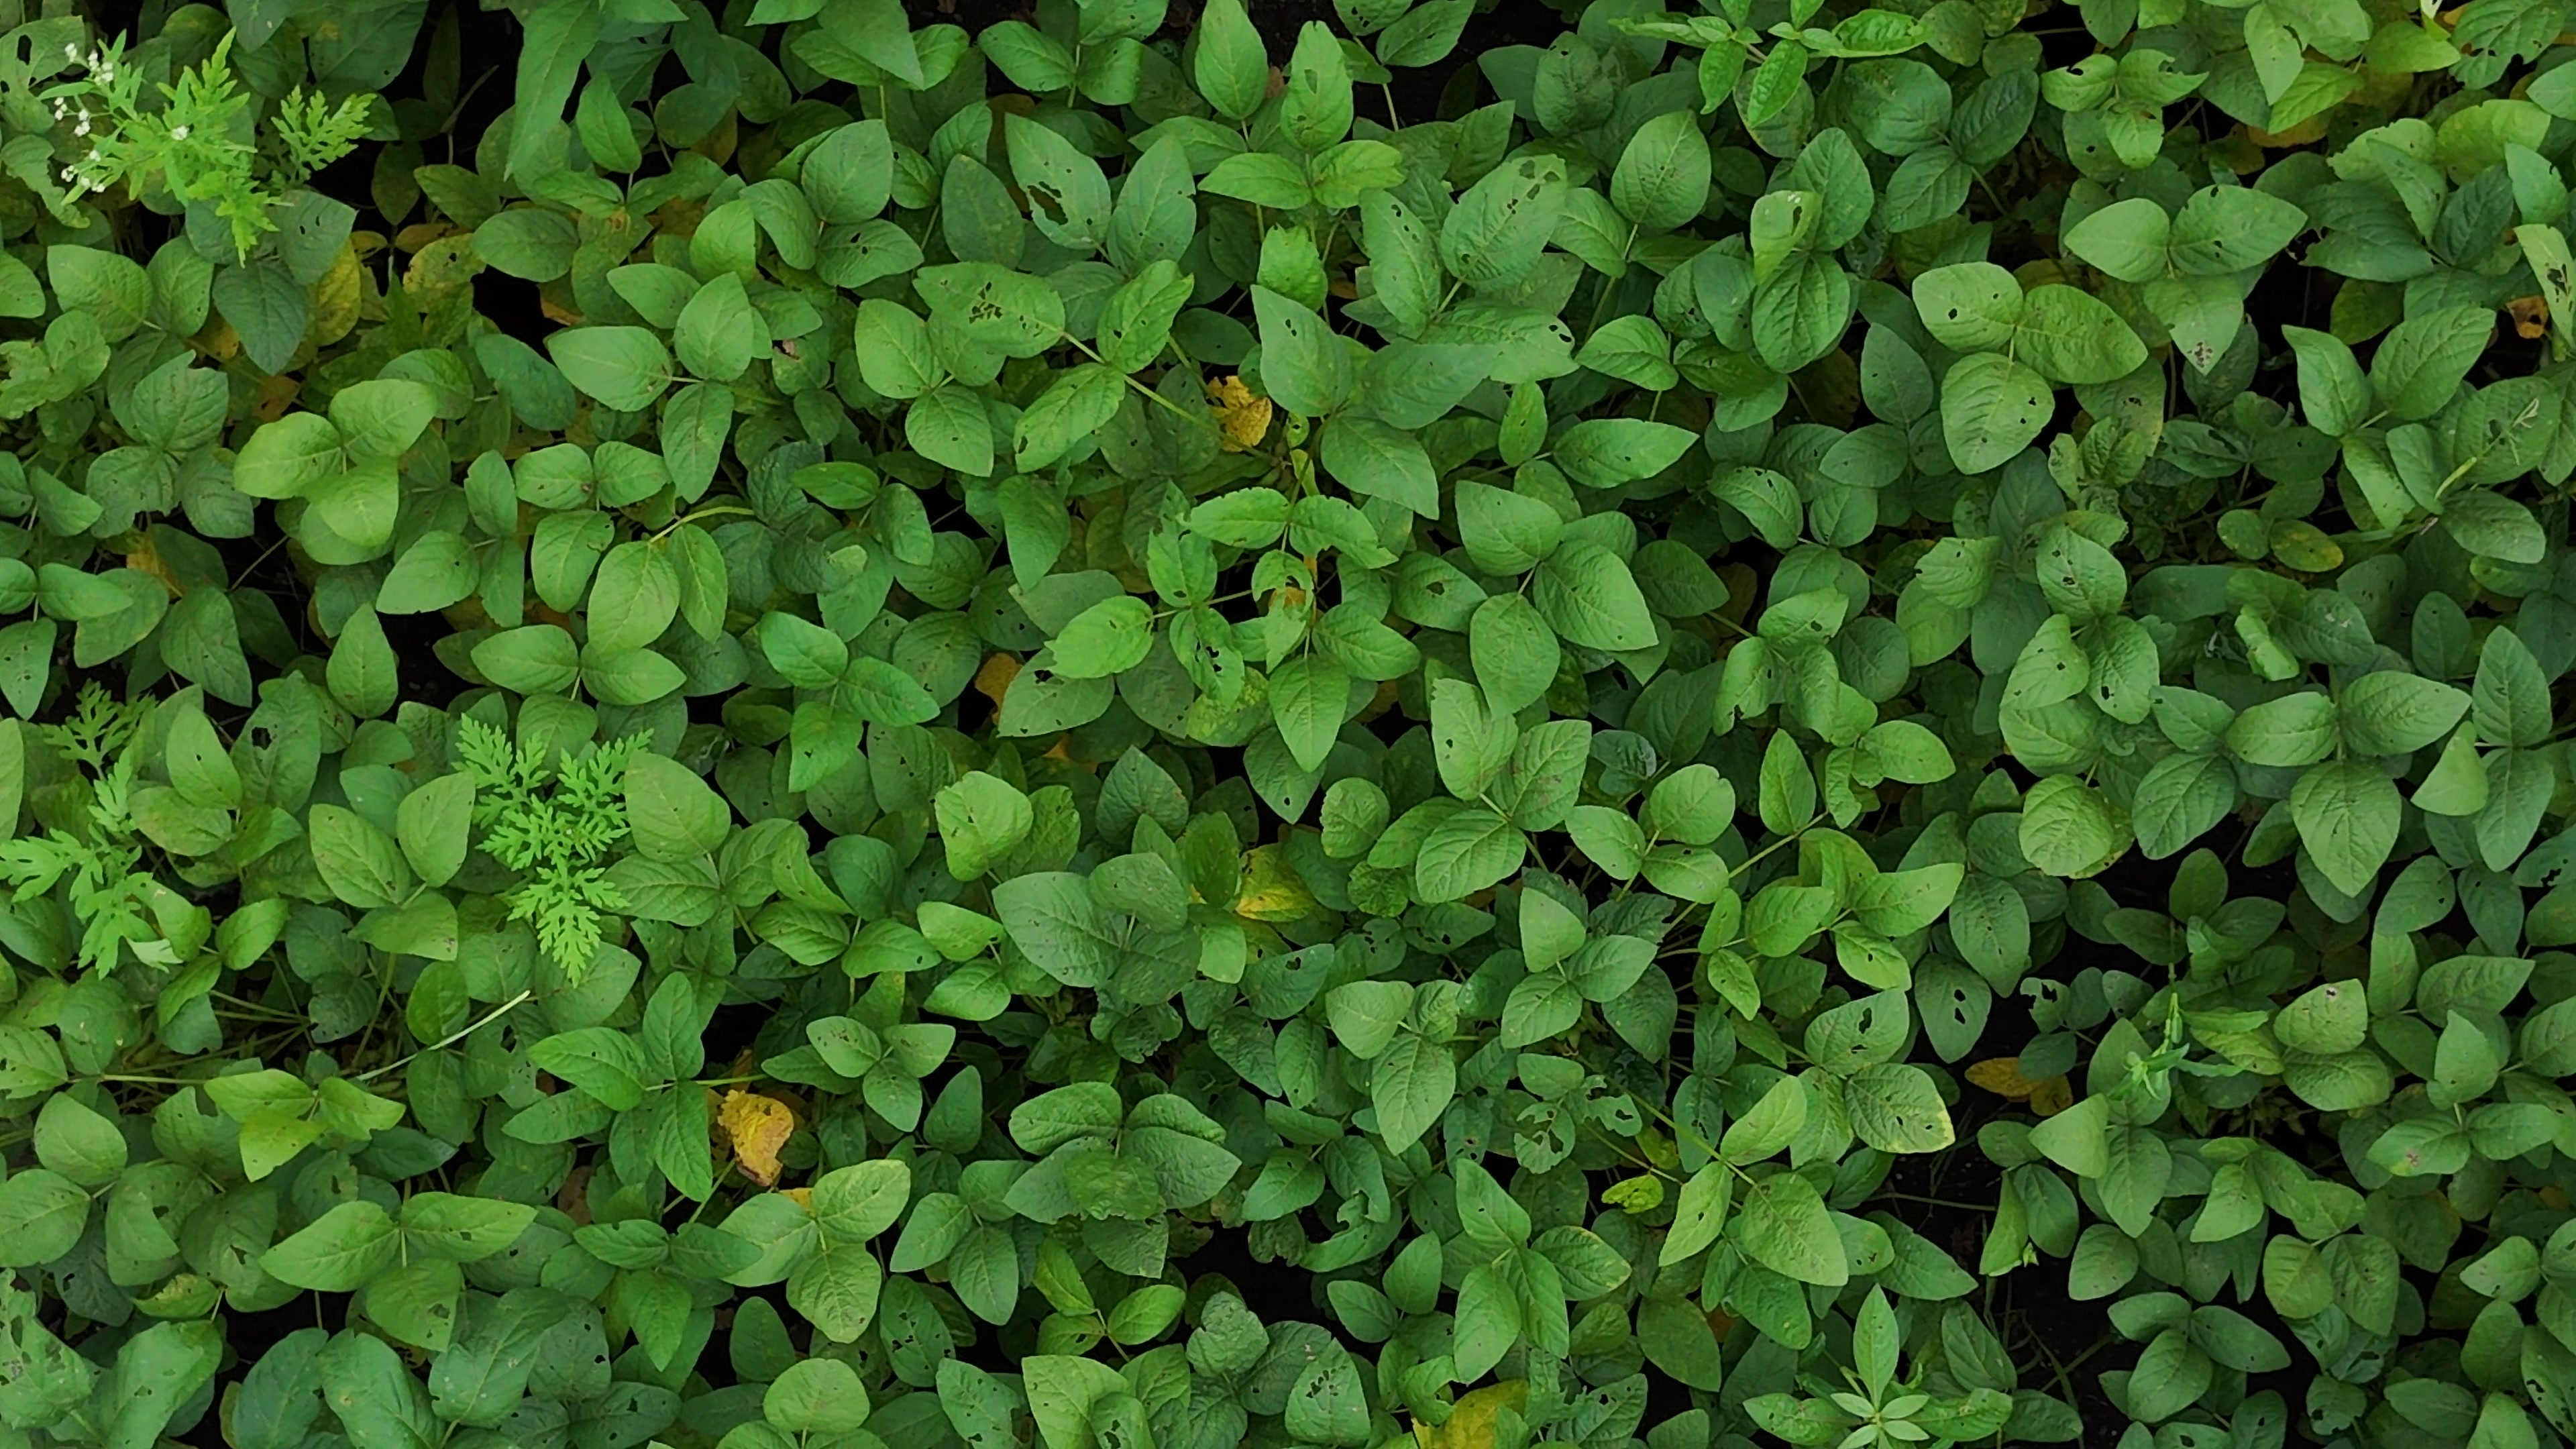
Label: Mosaic